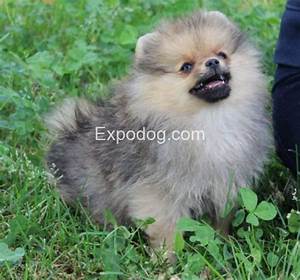
Label: dog